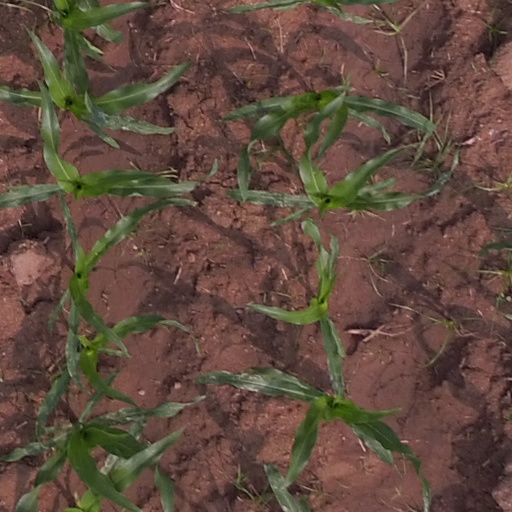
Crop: maize; corn